Hungarian M70

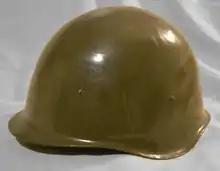
Hungarian M70, notice the glossier paint compared to an SSh-40.

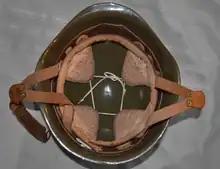
M70 Liner.

The M70 (Also known as M1970) is a steel combat helmet used by Hungary, a license made copy of the Soviet SSh-40 and further development of the previous model M50 helmet.